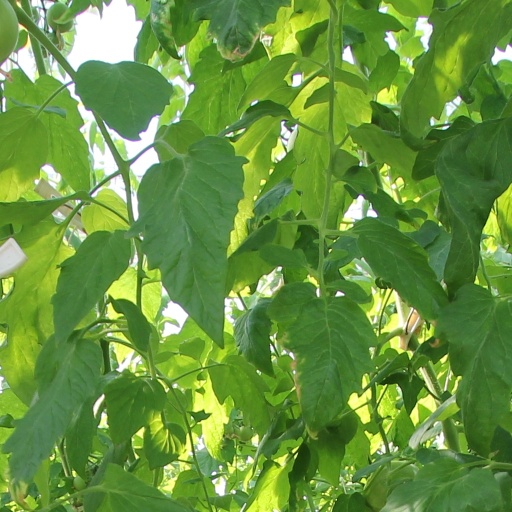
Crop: tomato